Adelaide Destitute Asylum

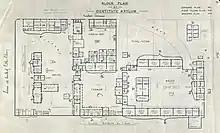
Destitute Asylum block plan GRG 27/32 c. 1900

The Destitute Asylum was a government-funded institution in Adelaide in the colony of South Australia, designed to support those of its citizens who had no means of financial support, especially new arrivals and mothers with children. It was first established around 1839 as a Native School (also knowns as the Native School Establishment, and the location as the Native Location), with boarding facilities, for teaching local Aboriginal children, and functioned for some years in this capacity. As the school was not fully supported and therefore under-utilised, it started being used for young women arriving in the colony on their own, sometimes as orphans, and around 1850 became the Destitute Asylum. By 1855 it was holding both males and females, many of whom had been transferred for convalescence from the Adelaide Hospital.